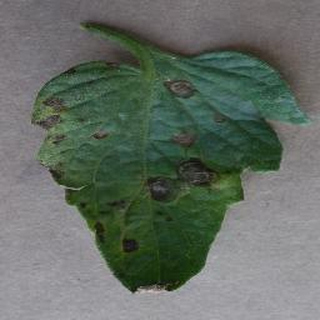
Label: tomato_early_blight